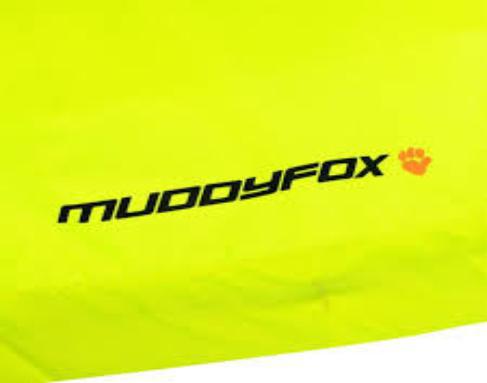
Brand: muddy fox
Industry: Transportation